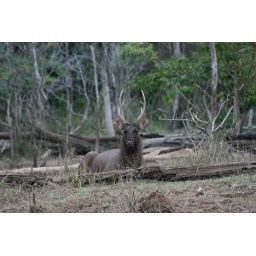
Taken from a small longtail boat on Cheo Larn lake in Klong Seng wildlife preserve.